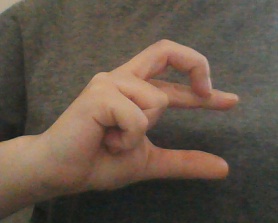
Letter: thal